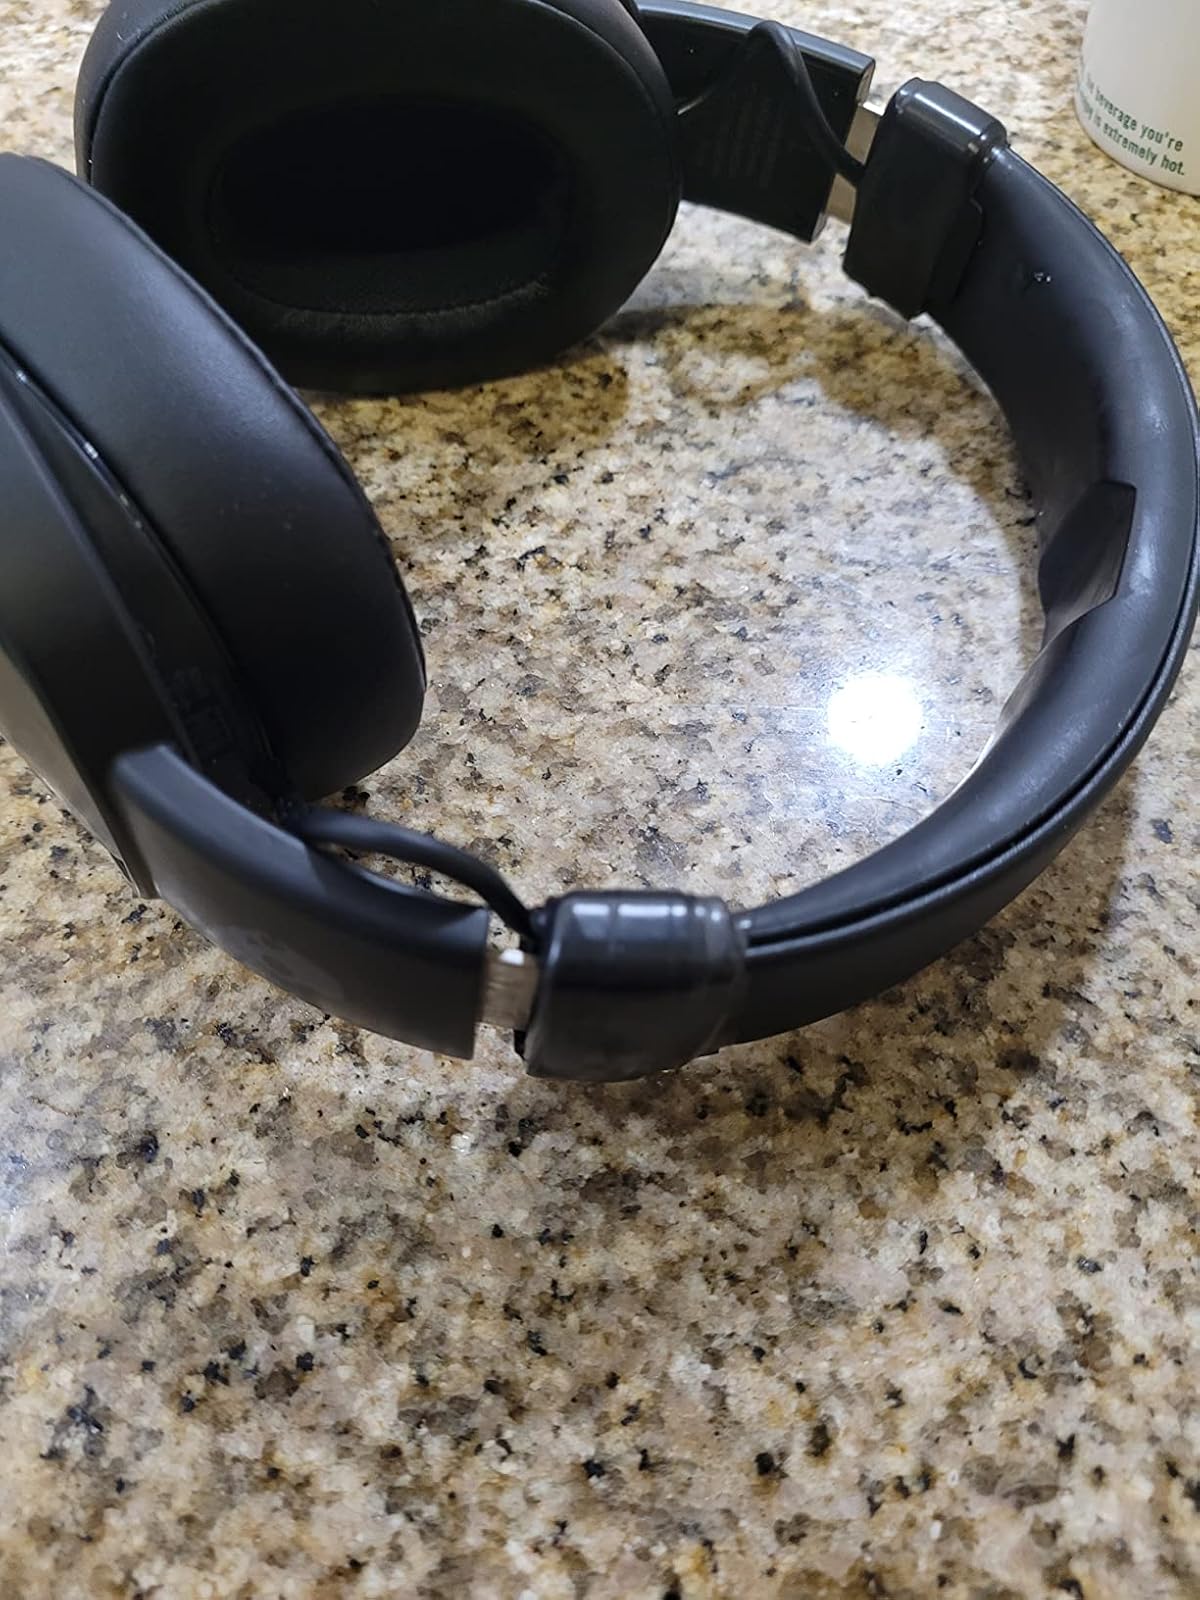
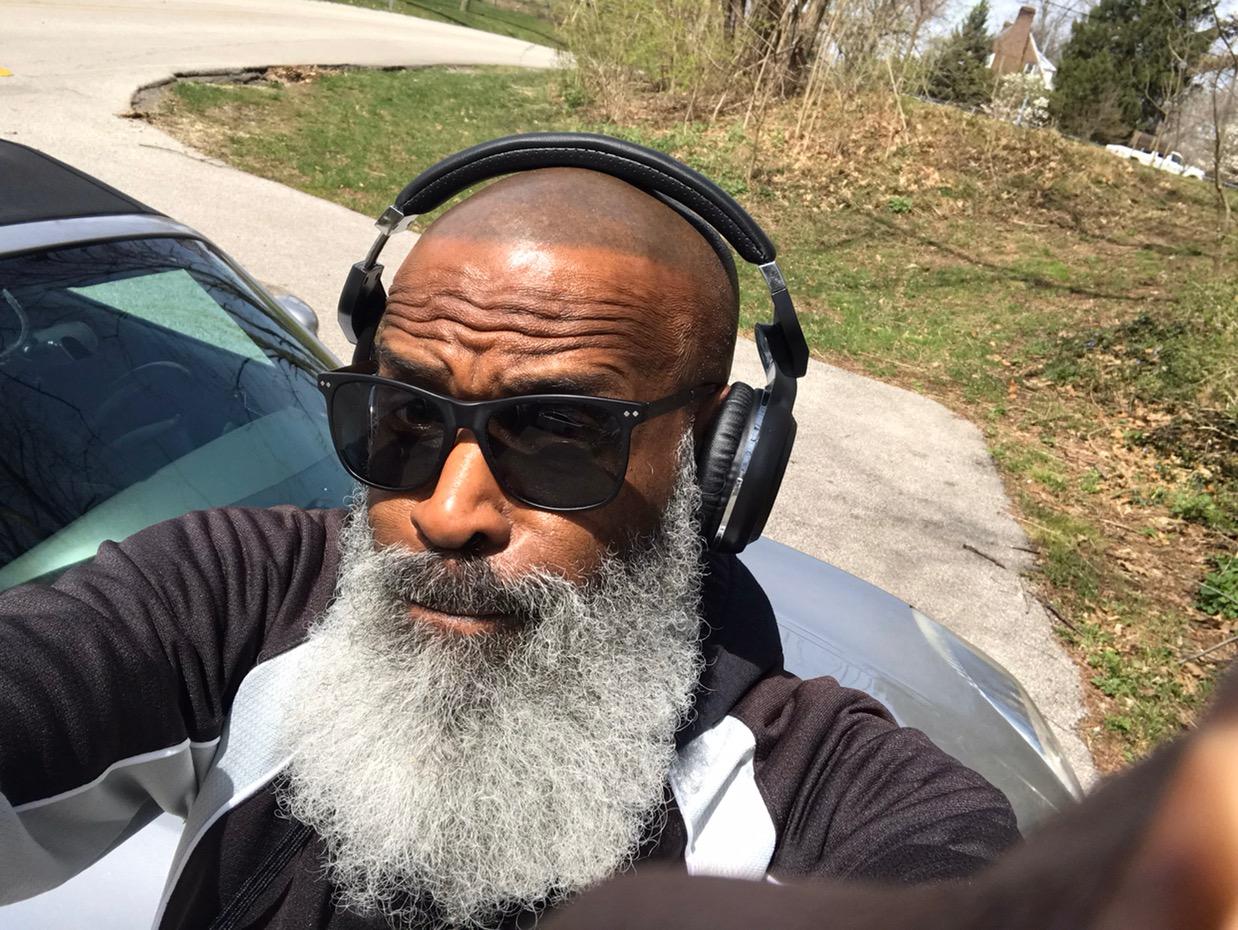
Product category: headphones
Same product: no